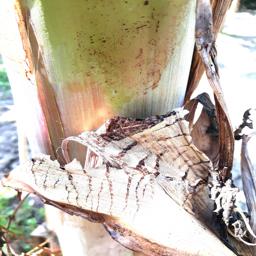
Label: BACTERIAL SOFT ROT